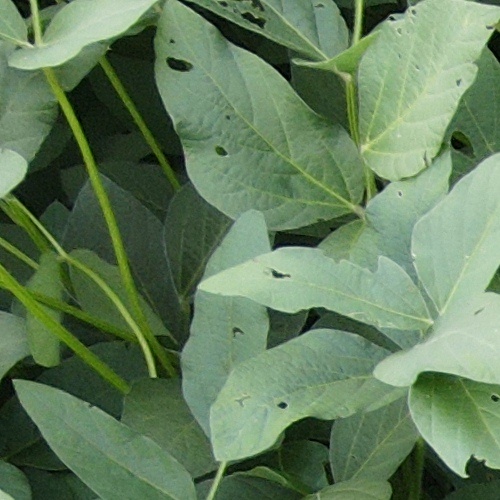
Label: Caterpillar